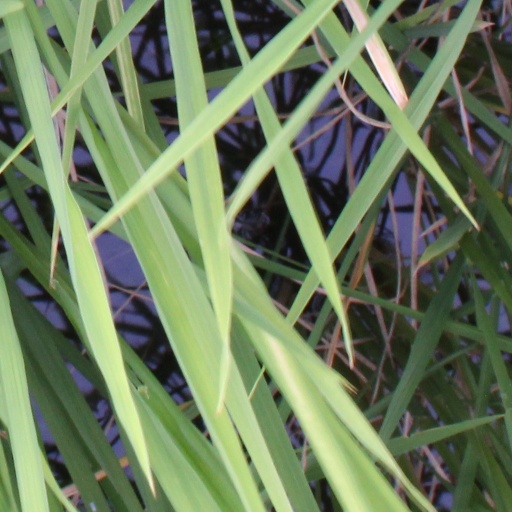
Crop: rice